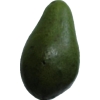
Label: green_avocado